2003–04 FA Premier League

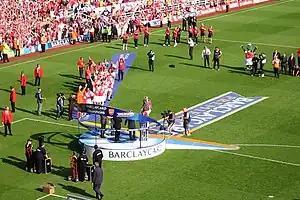
Arsenal captain Patrick Vieira lifting the trophy at Highbury

The 2003–04 FA Premier League (known as the FA Barclaycard Premiership) was the 12th season of the Premier League. Arsenal were crowned champions ending the season without a single defeat – the first team ever to do so in a 38–game league season. Chelsea finished second to Arsenal.